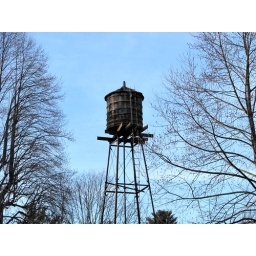
Private water tower in southern New Jersey